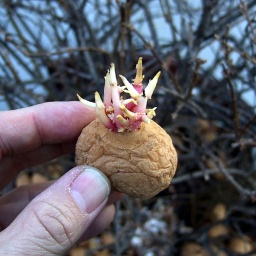
passed by a large flower pot full of these small potato plants. can't wait to see in a week. Yeoungdeungpogu